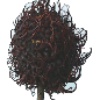
Label: Rambutan 1